George E. Crothers

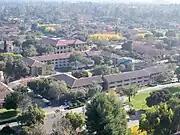
The Crothers Halls on the Stanford University campus

George Edward Crothers (May 27, 1870 – May 16, 1957) was one of the first students at Stanford University and was instrumental in putting the university on a solid legal and financial footing following the deaths of its founders, Leland and Jane Stanford. He served as a member of Stanford's board of trustees and as a California superior court judge. His monetary gifts to his alma mater made possible the construction of two student residences on the Stanford campus—one named for himself, the other dedicated to the memory of his mother.